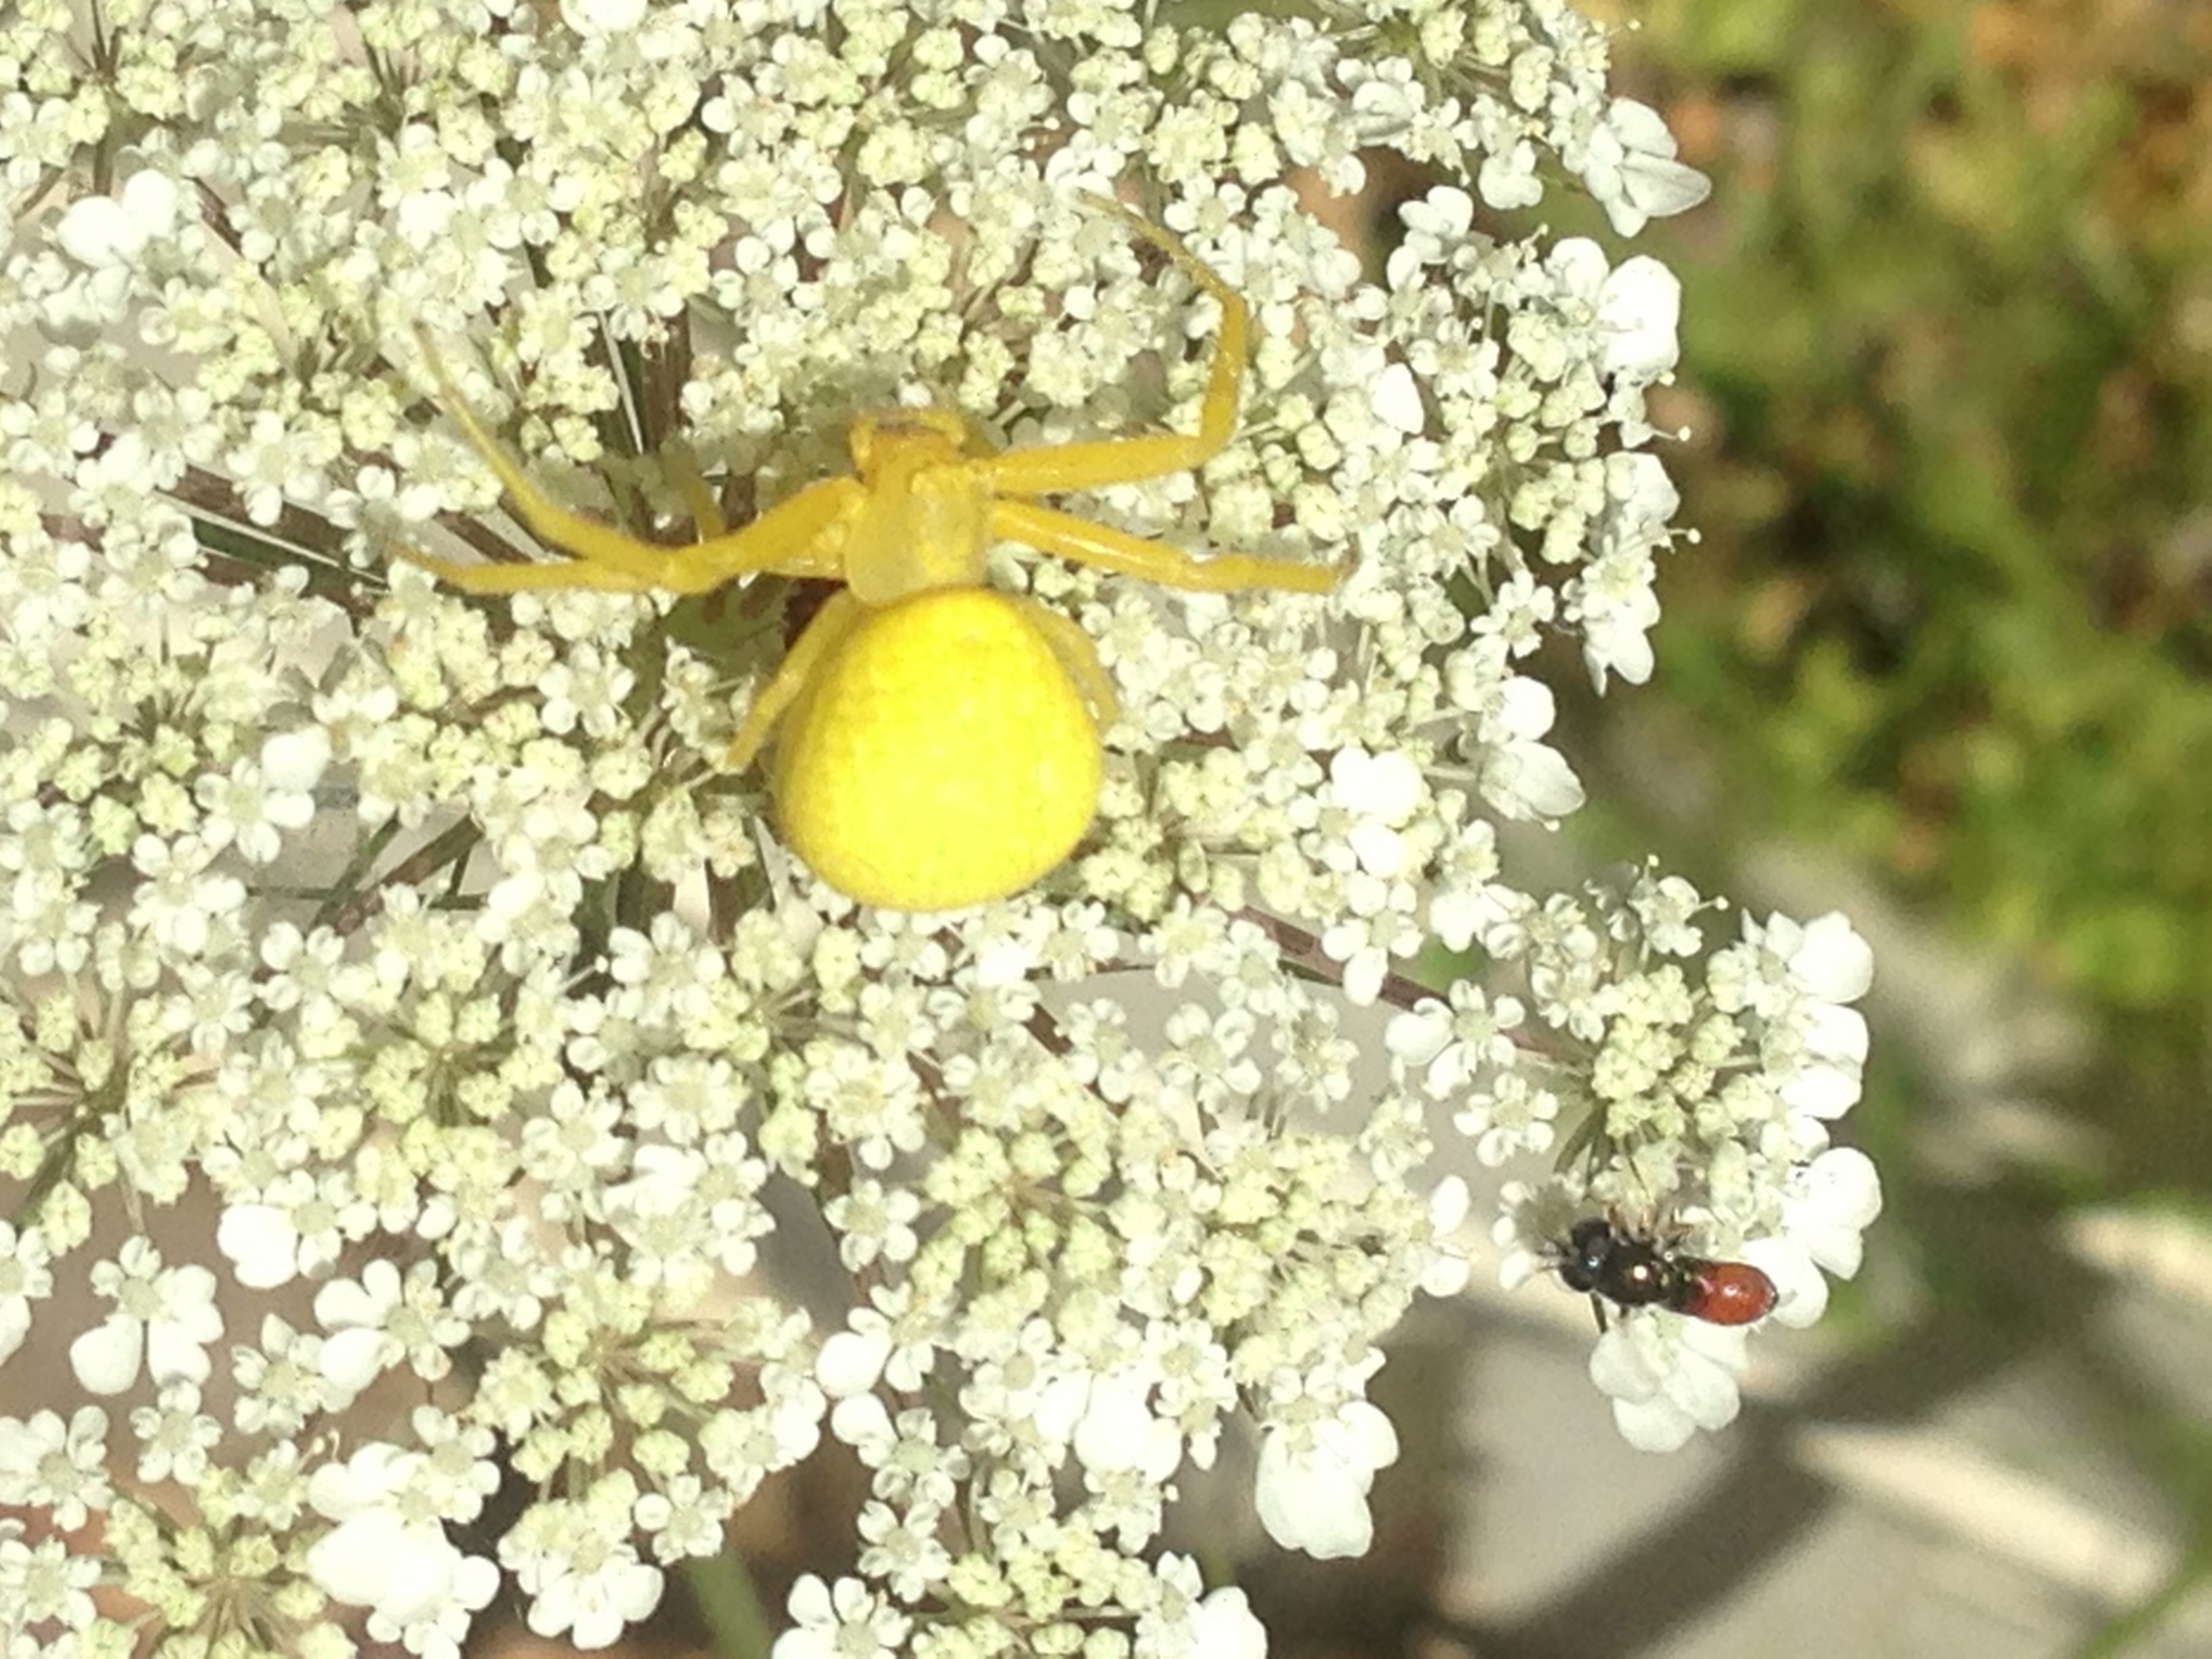
branch, blossom, flower, produce, insect, botany, flora, fauna, invertebrate, macro photography